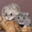
Label: hamster